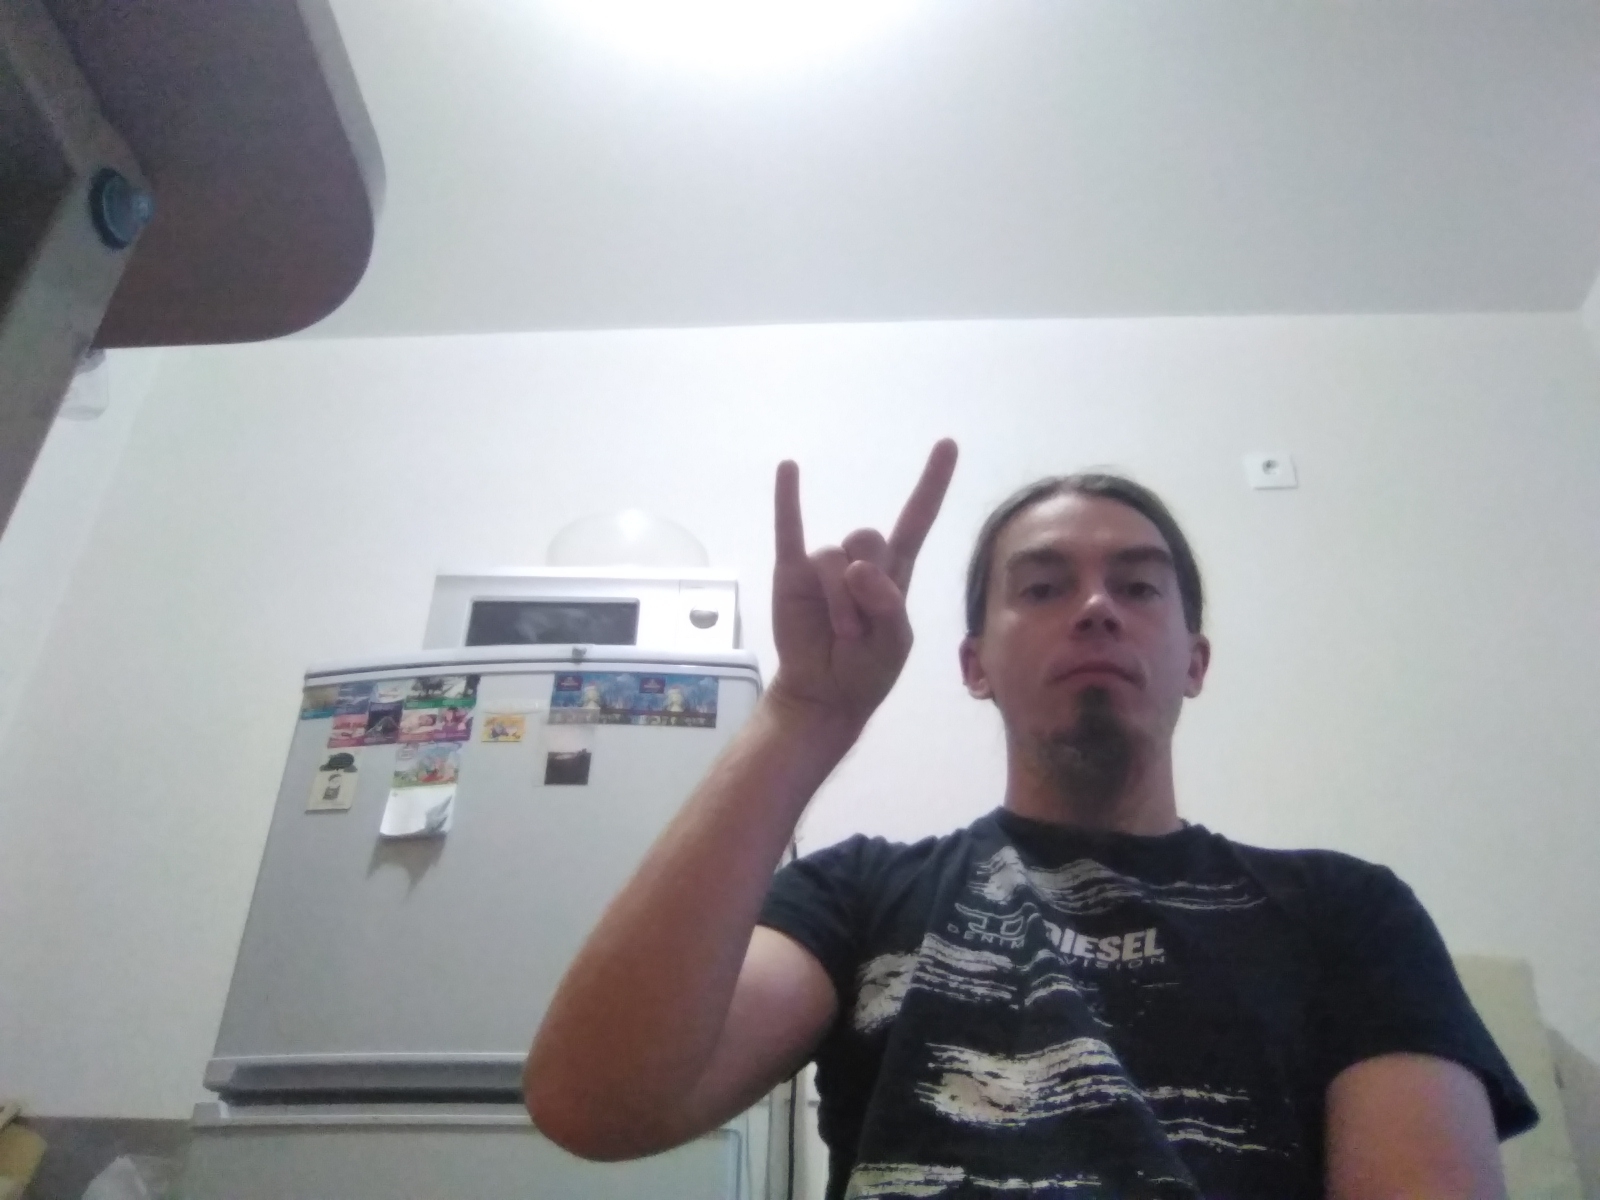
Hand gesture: rock